Teddy Hart

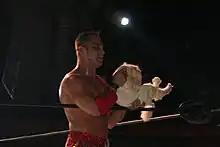
Annis with his cat Mr. Money in 2015.

Annis is a third-generation wrestler; his father, B. J. Annis, and his grandfather Stu Hart were both wrestlers. Annis has a son, Bradley, with his ex-girlfriend Kim. Annis suffers from Bipolar disorder and does not medicate. Annis's great-grandfather Harry Smith also had bipolar disorder, as did his brother Frank.